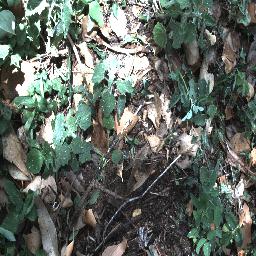
Label: negative